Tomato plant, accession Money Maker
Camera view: vertical (180 deg); turntable rotation: 240 degrees
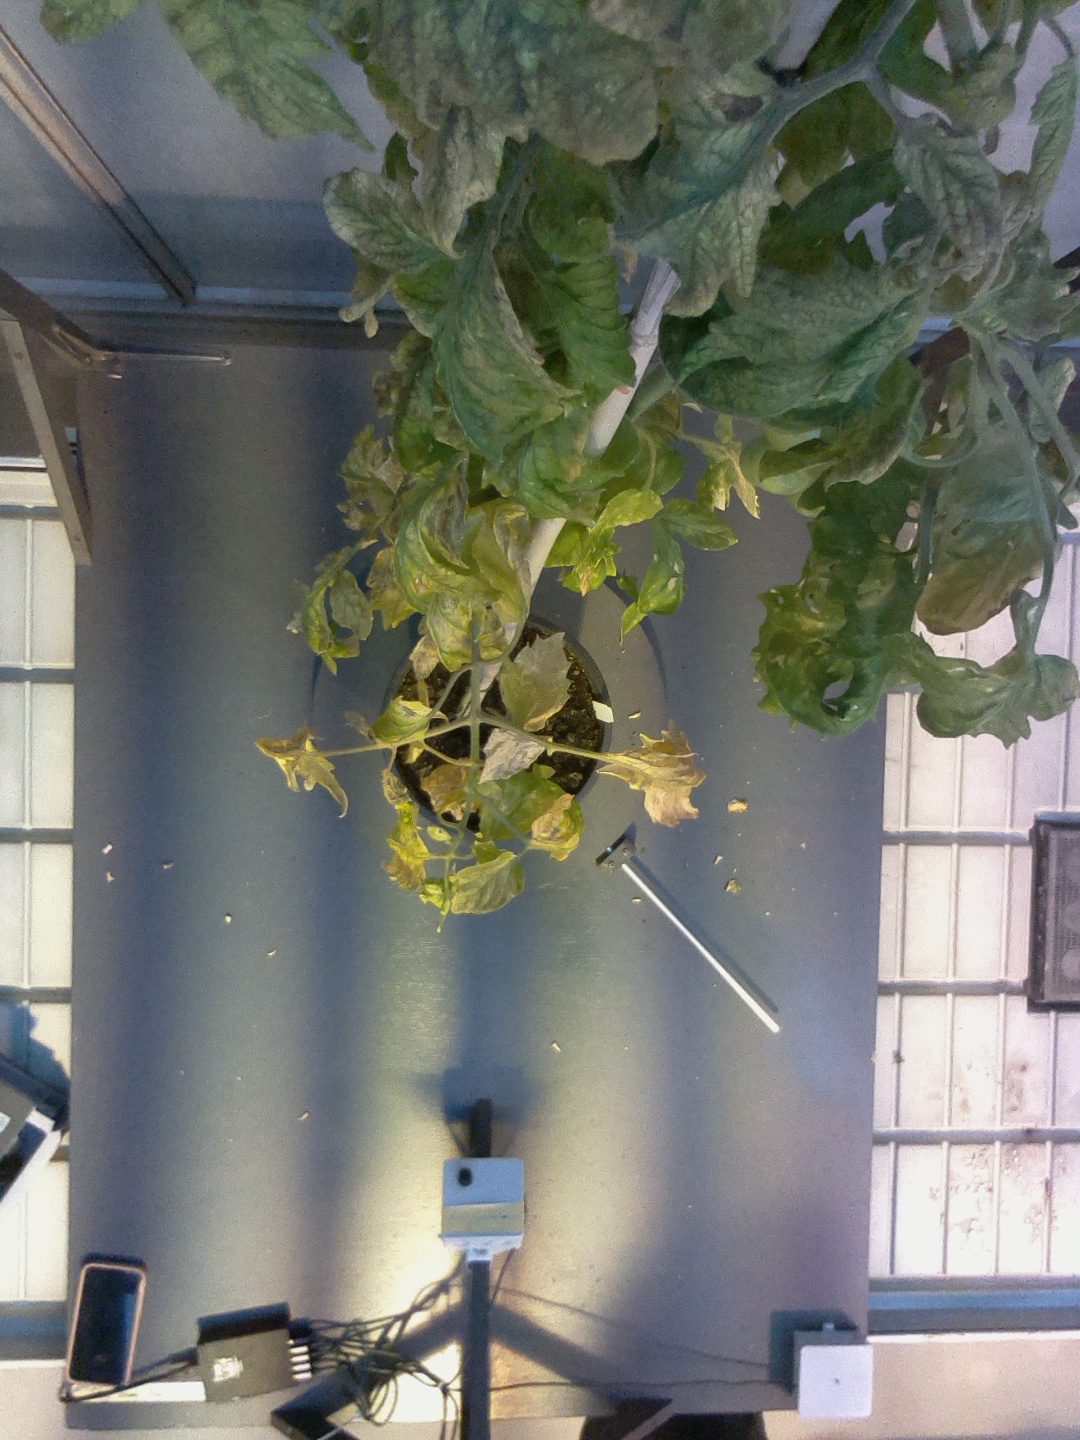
BBCH growth stage 80: fruits start showing typical ripe color (orange -> red)